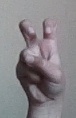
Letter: toot